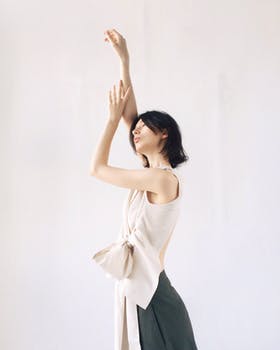
Label: No Watermark